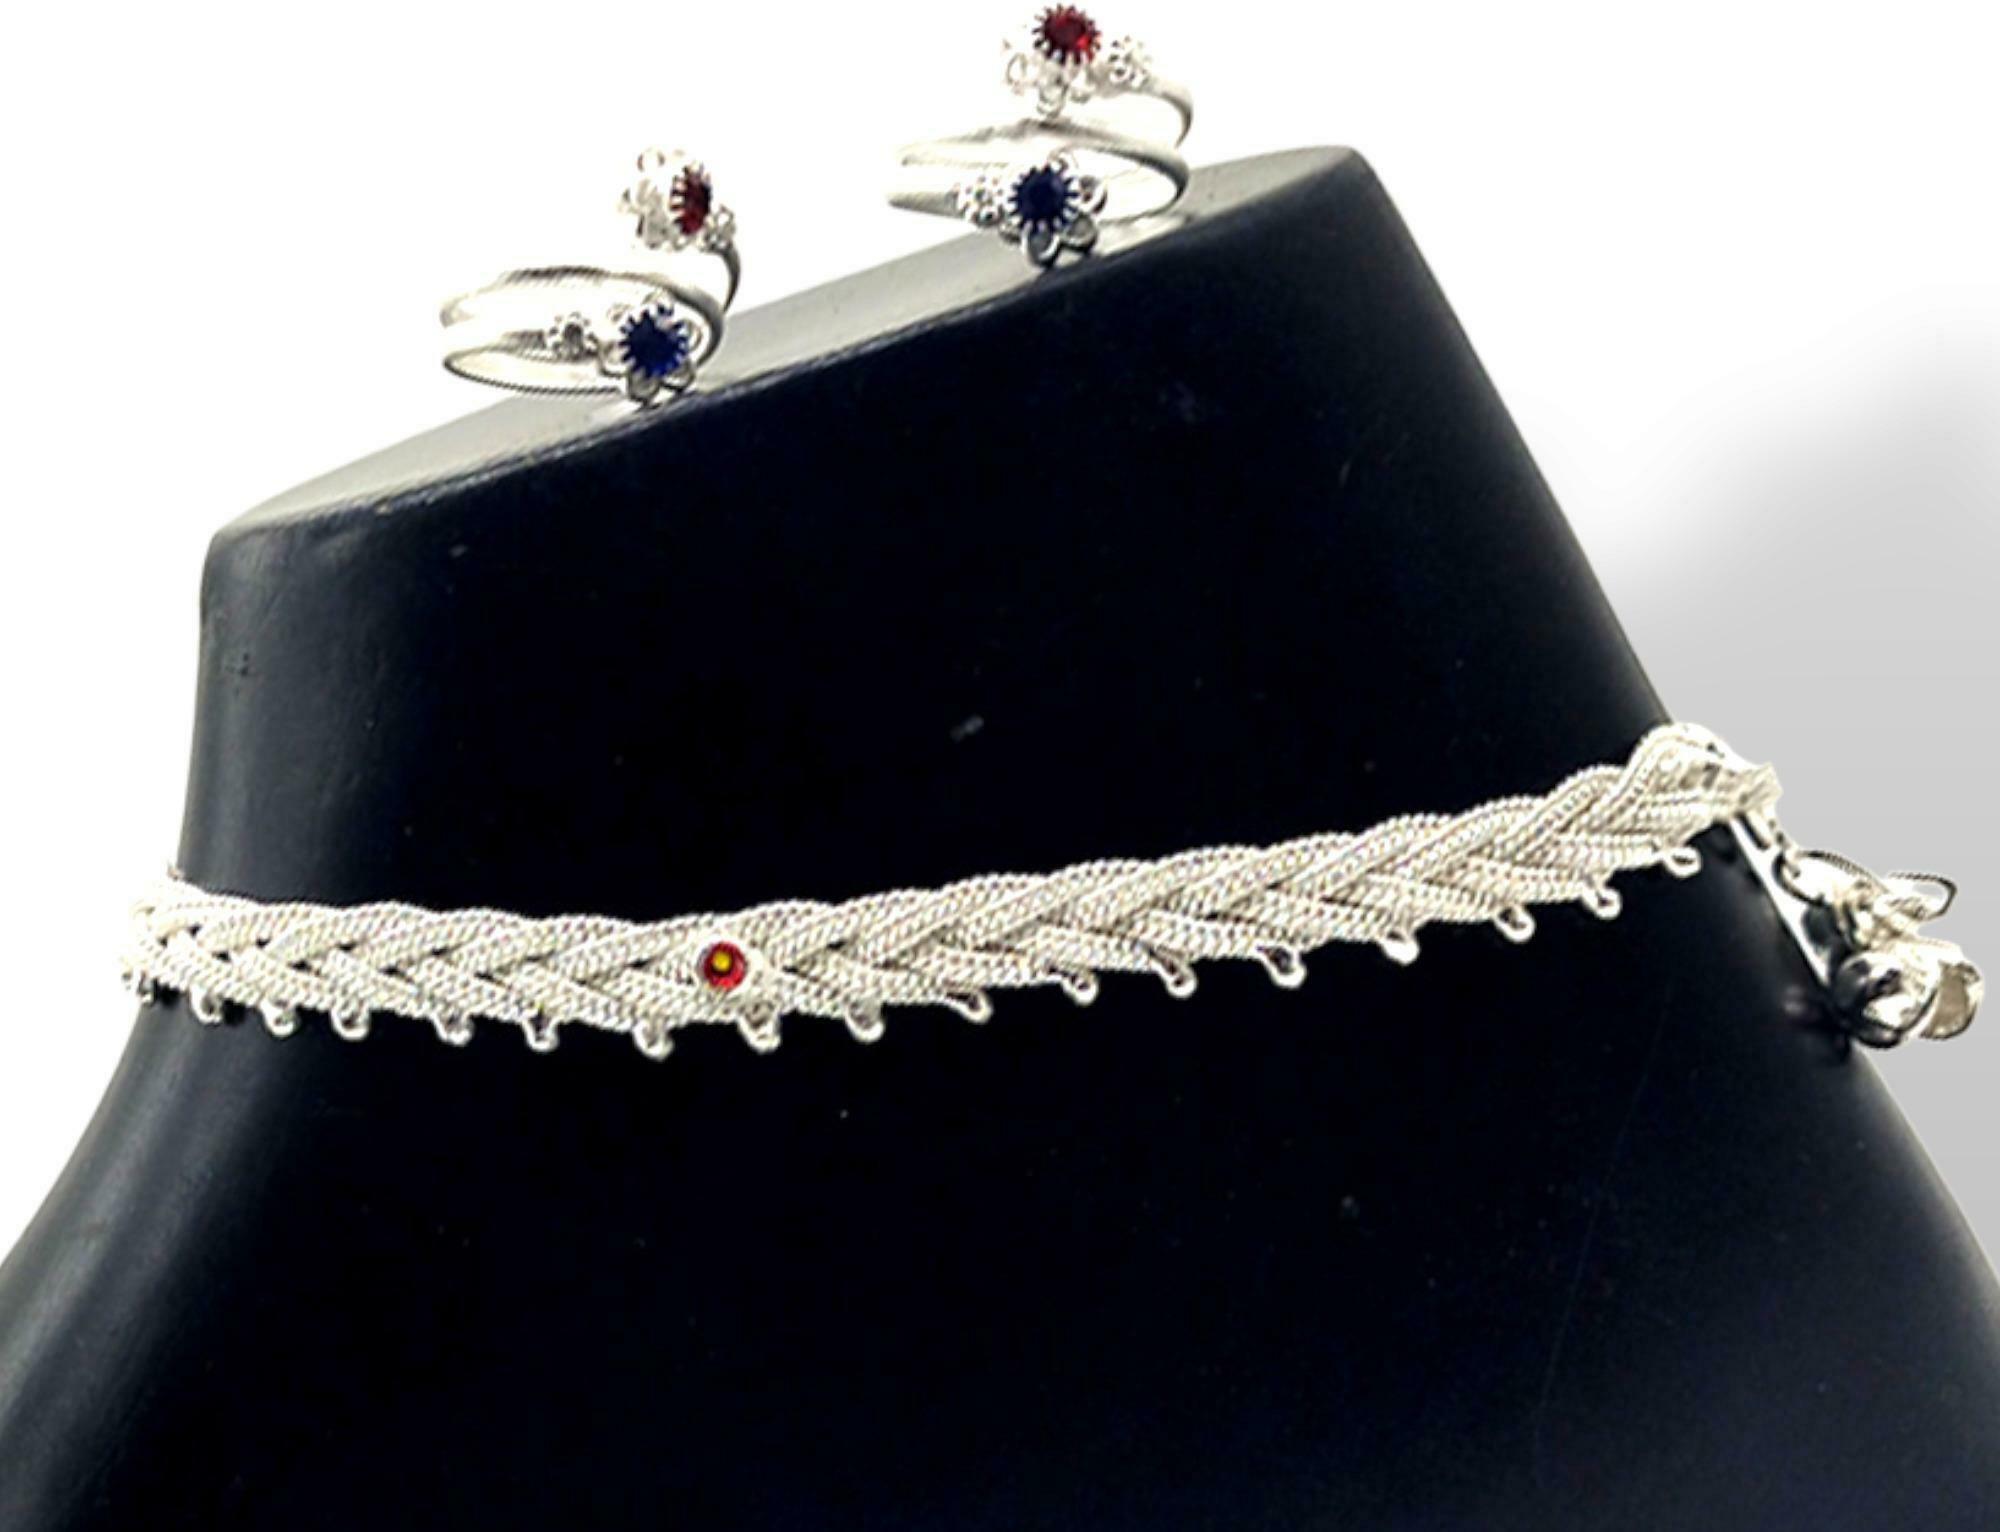
BR Ornaments Alloy Anklet (Pack of 2)
Type: Anklet
Brand: BR Ornaments
Price: Rs. 299
 Soft silver belled traditional indian anklets, that jingles as one walks! perfectly designed for lovers of bell anklets. a great addition to complement many outfits and a piece of outstanding body jewelry.